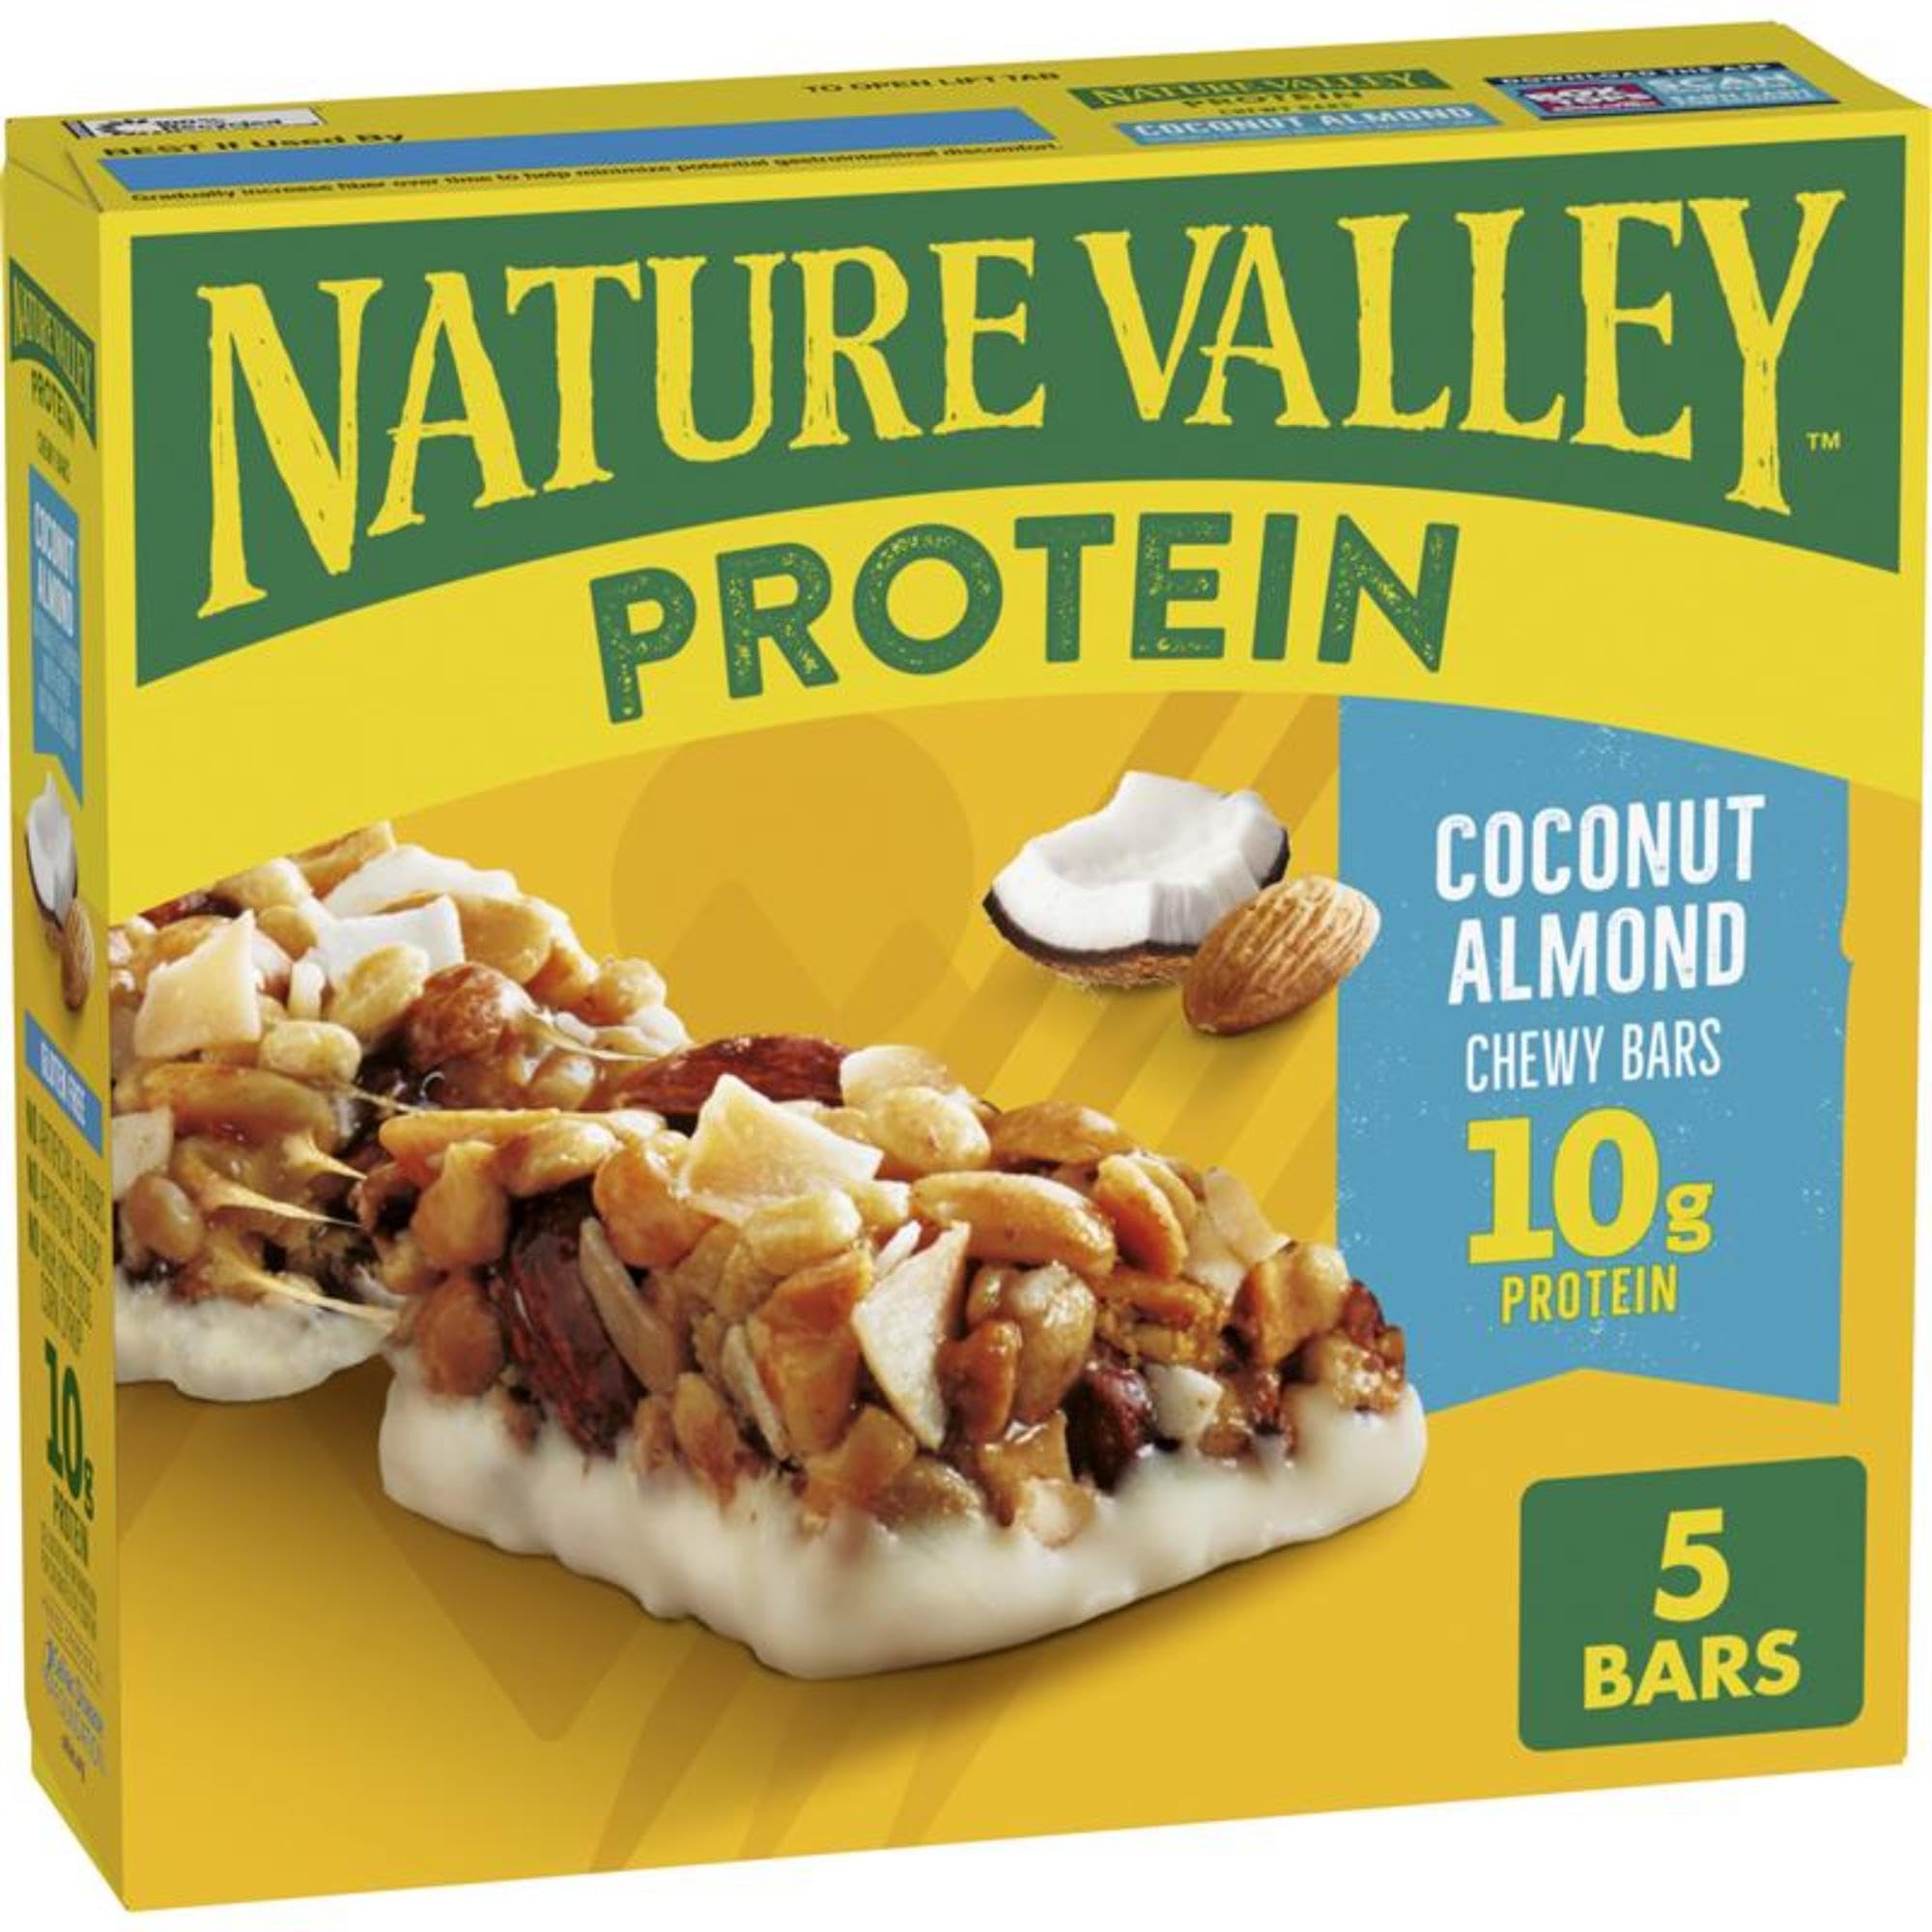
Item Name: Nature Valley Chewy Protein Bars, Coconut Almond, 7.1 oz, 5 Count Box
Bullet Point 1: CHEWY GRANOLA BARS: Protein granola bars made with roasted peanuts, almonds, and coconut; A must-have for an on-the-go snack or in a lunch box
Bullet Point 2: PROTEIN: Contains 10g of protein per serving; The perfect snack to help keep you going
Bullet Point 3: PERFECTLY PORTABLE: Convenient bars for snack time or an on-the-go invigorating treat; Ideal for the pantry, lunch box, and hiking trail
Bullet Point 4: GREAT SNACK: No artificial flavors, artificial colors, or high fructose corn syrup
Bullet Point 5: CONTAINS: One 7.1 oz box of Nature Valley Coconut Almond Protein Granola Bars; 5 bars
Value: 7.1
Unit: Ounce

Price: 9.45